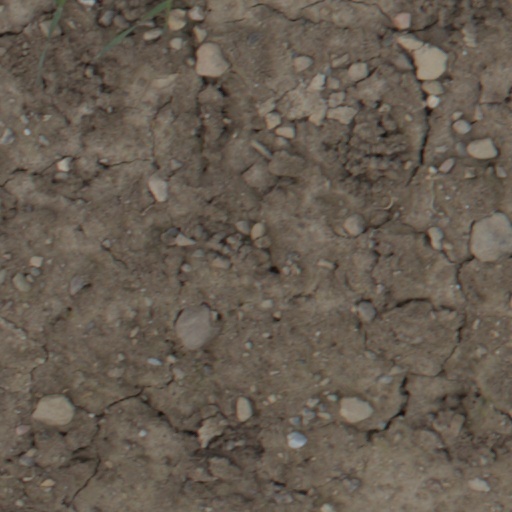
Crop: wheat